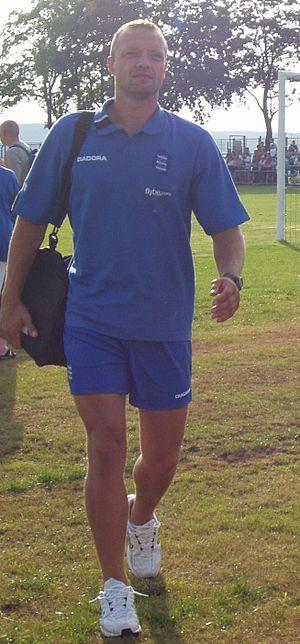
Maik Stefan Taylor, né le 4 septembre 1971 à Hildesheim en Allemagne, est un footballeur international nord-irlandais.